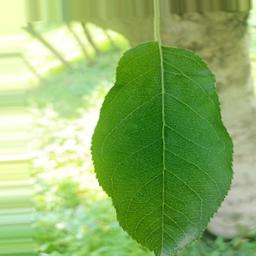
Label: Healthy